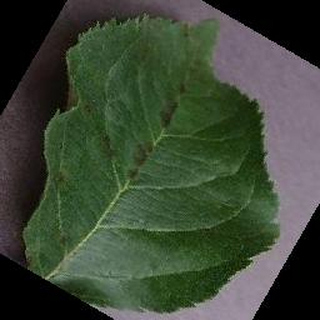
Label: apple_apple_scab